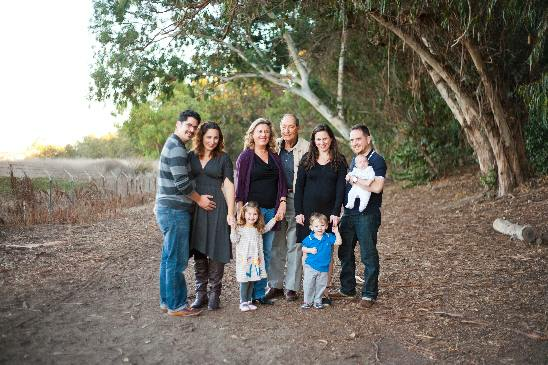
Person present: Yes